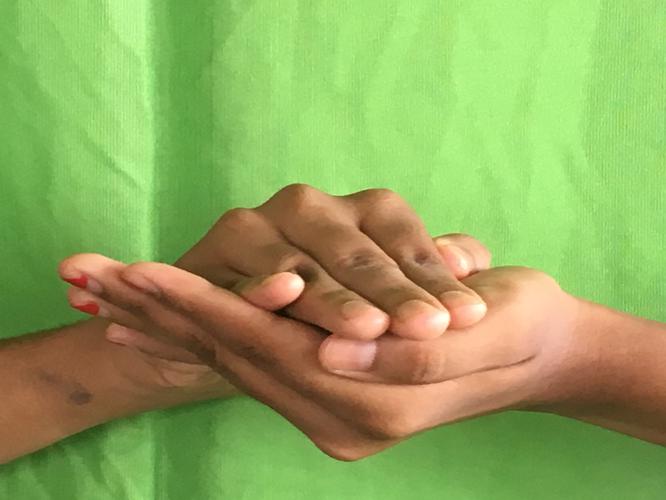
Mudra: Samputa
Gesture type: double_hand